Ruslan and Lyudmila (opera)

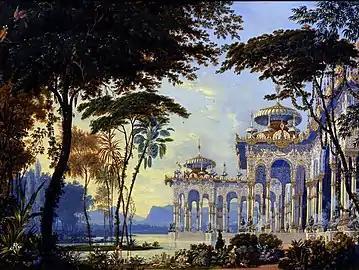
The Gardens of Chernomor, by Andreas Roller (1842)

Within Chernomor's magical gardens, Lyudmila longs for Ruslan and resists the influence of the enchanted surroundings. Chernomor with his retinue arrives; dances are performed. A trumpet call signals a challenge from Ruslan. Chernomor puts Lyudmila under a sleeping spell and goes off to fight Ruslan, who shortly comes on the scene triumphantly wearing Chernomor's beard around his helmet. Although he is disheartened by Lyudmila's condition, Ruslan, along with Ratmir and Gorislava, resolve to return to Kiev with Lyudmila to seek the aid of the magicians there. Chernomor's former slaves freely come along.